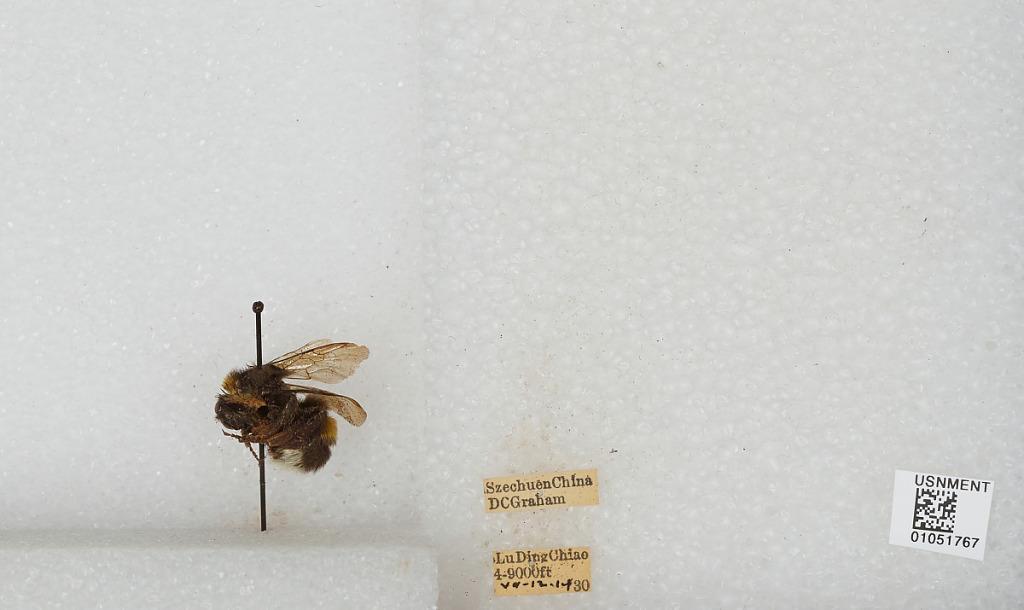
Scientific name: Bombus sp.
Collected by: D. Graham
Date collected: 1930-7-12
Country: China
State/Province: Sichuan
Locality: Luqaio